Stamp Act 1765

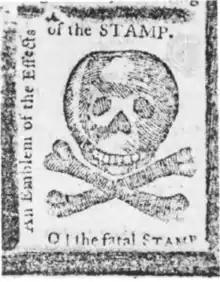
Bradford's Philadelphia paper gave a graphic warning.

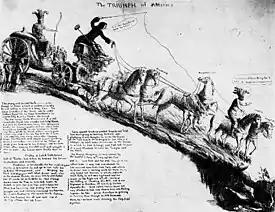
An English newspaper bewails the repeal of the Stamp Act

John Adams complained that the London ministry was intentionally trying "to strip us in a great measure of the means of knowledge, by loading the Press, the colleges, and even an Almanack and a News-Paper, with restraints and duties." The press fought back. By 1760 the fledgling American newspaper industry comprised 24 weekly papers in major cities. Benjamin Franklin had created an informal network so that each one routinely reprinted news, editorials, letters and essays from the others, thus helping form a common American voice. All the editors were annoyed at the new stamp tax they would have to pay on each copy. By informing colonists what the other colonies were saying the press became a powerful opposition force to the Stamp Act. Many circumvented it and most equated taxation without representation with despotism and tyranny, thus providing a common vocabulary of protest for the Thirteen Colonies.